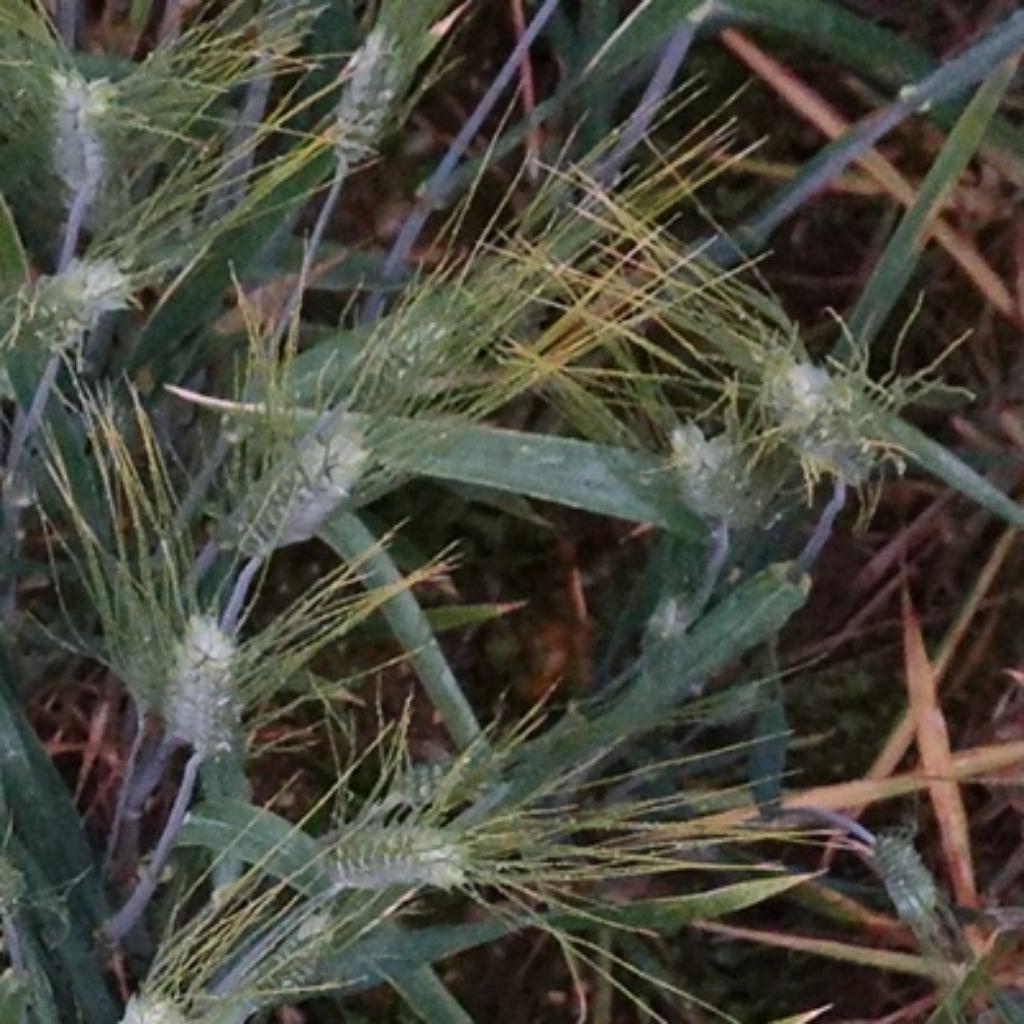
Country: France
Location: Toulouse
Wheat development stage: Filling - Ripening